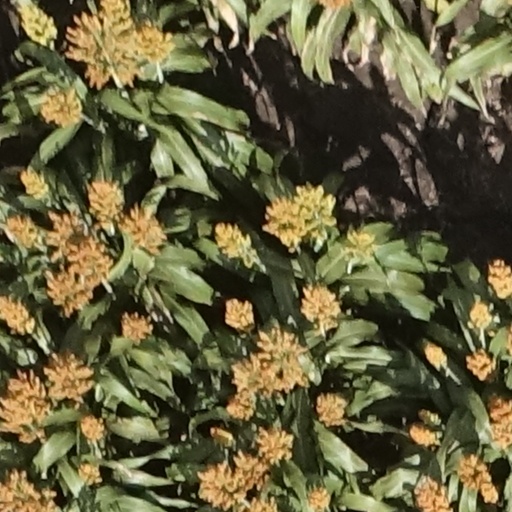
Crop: sorghum